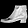
Label: Ankle boot